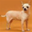
Label: dog